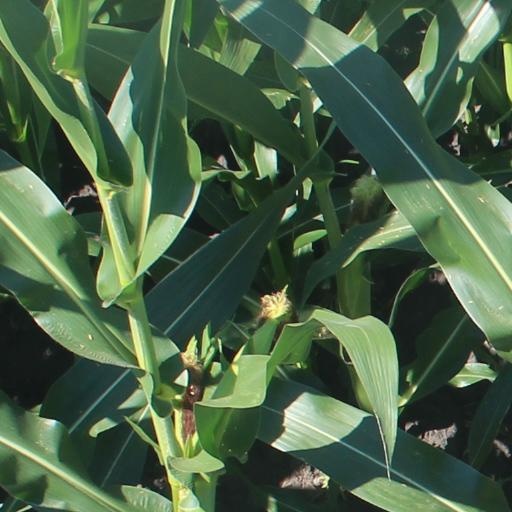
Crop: maize; corn